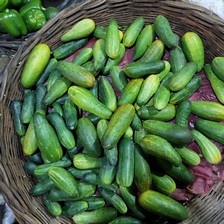
Label: cucumber